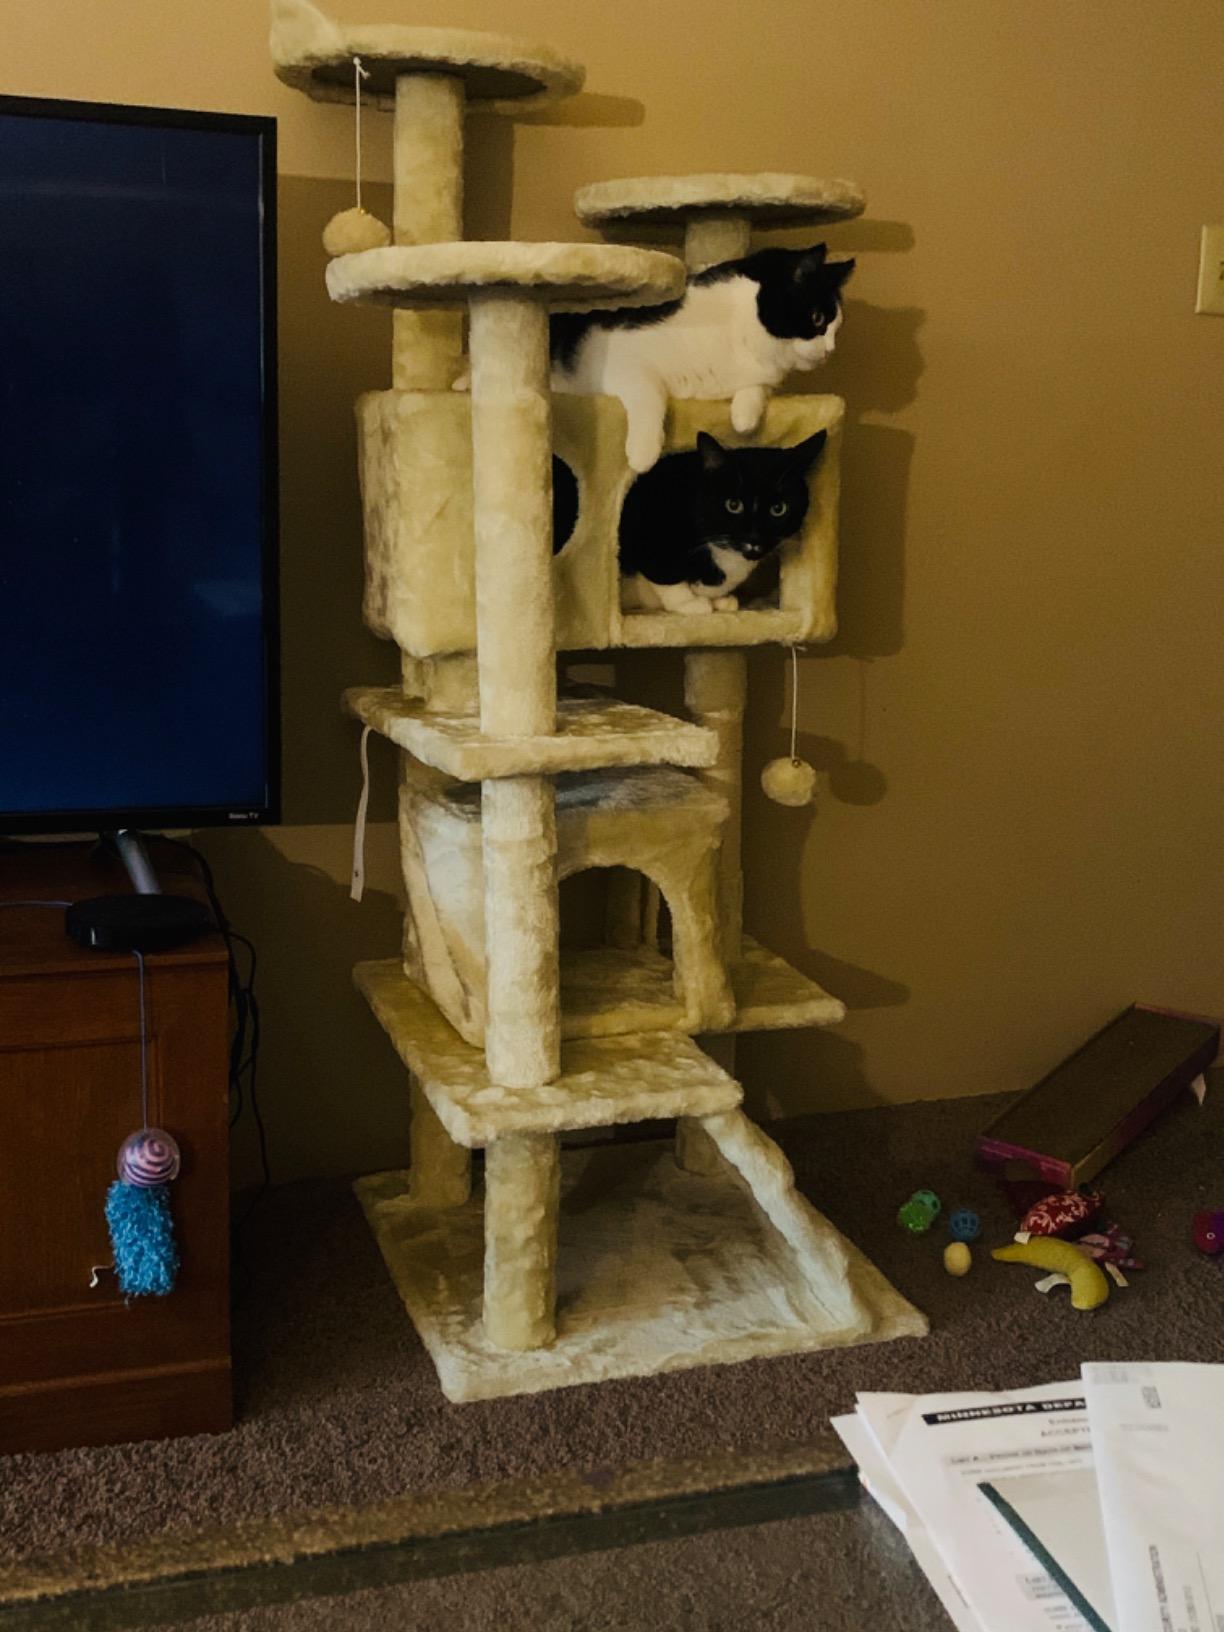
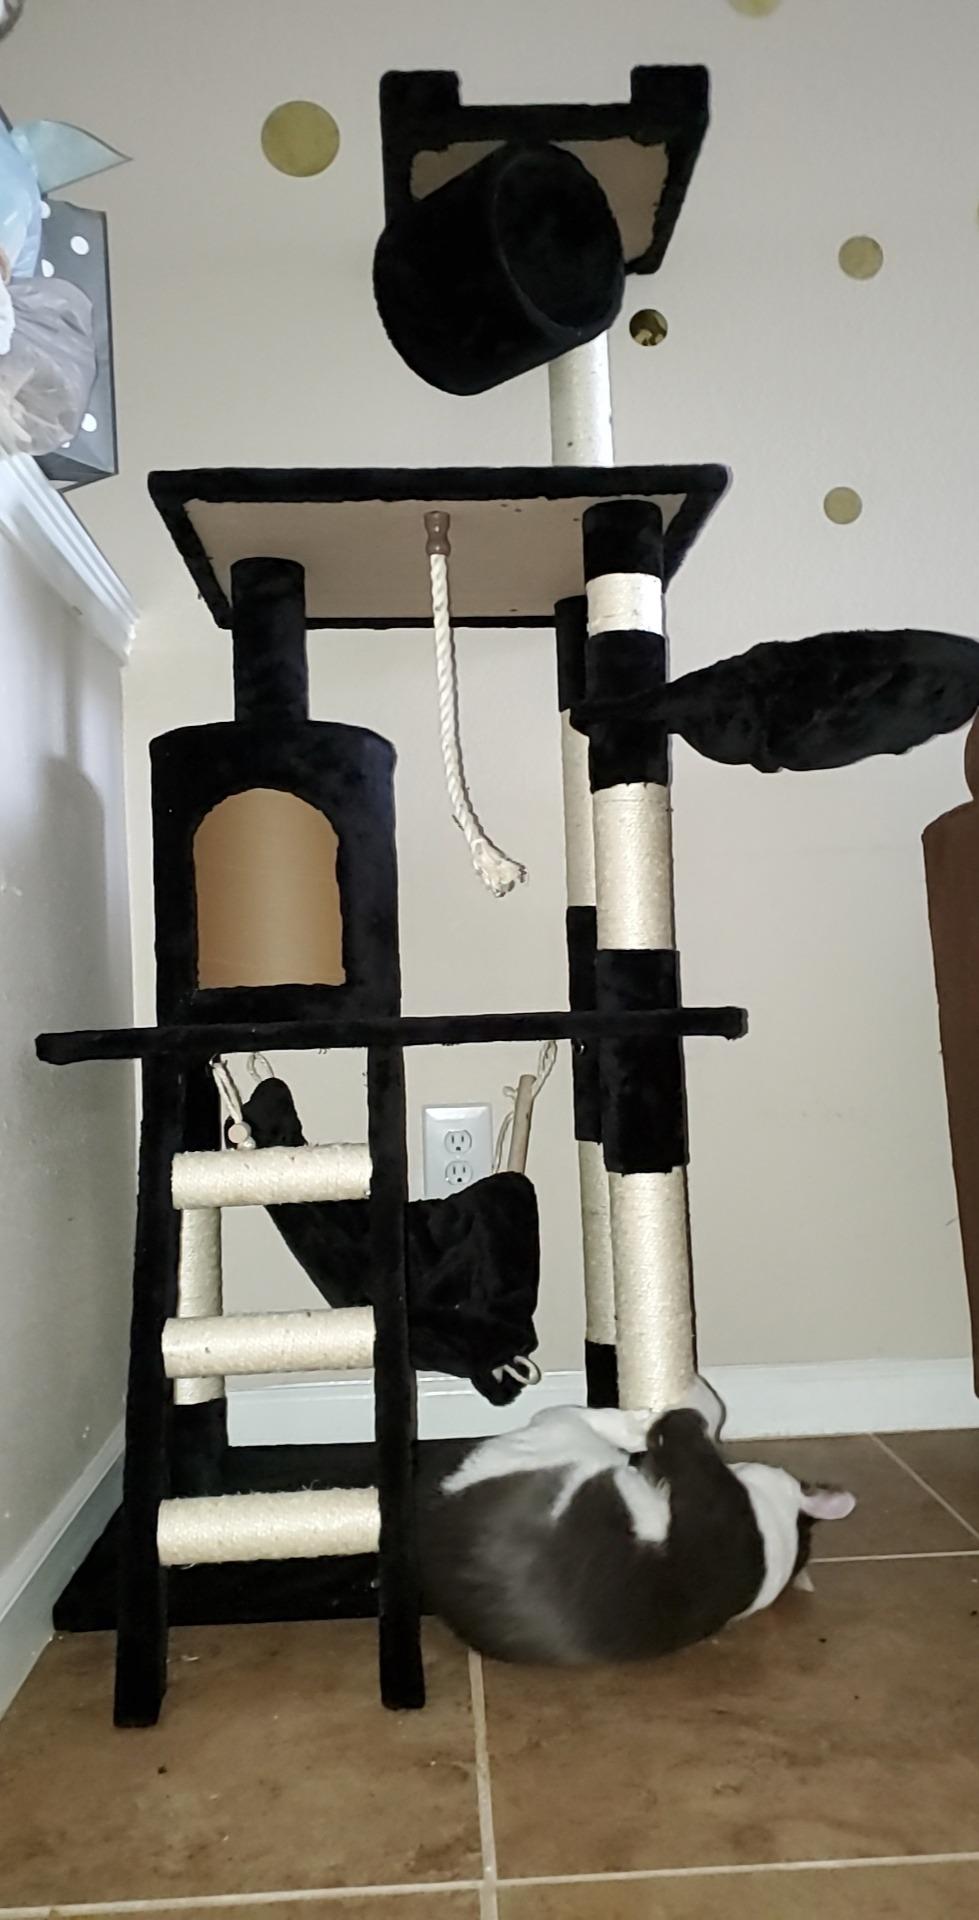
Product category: items_cat tree
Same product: no